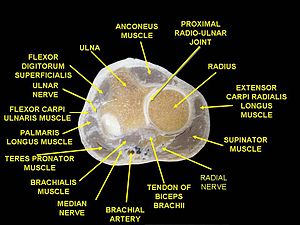
Musculus flexor digitorum superficialis / Galleri
Musculus flexor digitorum superficialis er en muskel på forsiden af underhånden, hvis funktion er at flektere den 2. til 5. finger i deres grundled og mellemled. Musklen udspringer fra både overarms-, albue- og spolebenet og dets udspring laver en senebue, hvorigennem kar og nerver kan passere. Den inserrerer på fingernes mellemstykker.